Hurricane Gert

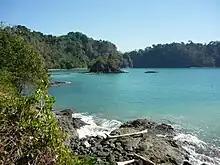
The Manuel Antonio National Park, located in the Central Pacific Conservation Area, suffered great destruction from the storm.

Although Gert's center remained off the coast of Costa Rica, its large circulation produced brisk winds and heavy rainfall across the country. A local weather station recorded of rain during the storm. Geologically, the hardest-hit regions consisted of sedimentary layers with poor hydraulic conductivity and were therefore prone to soil saturation. The initial rainfall raised the levels of many rivers, exacerbating the flood threat. The imminent overflow of the Tempisque River prompted wide-scale evacuations, though the river crested gradually without major consequences. After hours of prolonged rainfall, many Pacific regions such as Quepos, Pérez Zeledón, and Osa experienced flooding and landslides, which inflicted moderate damage to roads and bridges.